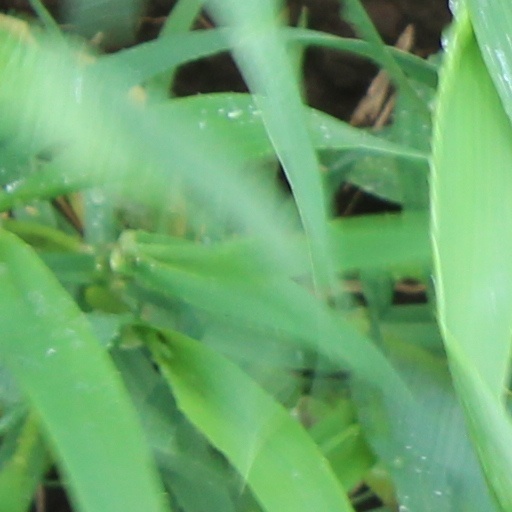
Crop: wheat